Kitarō

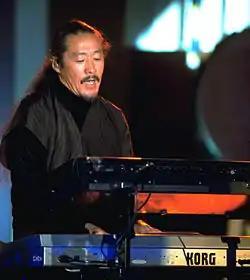
Kitaro playing live in the early 1990s

In 1984, Kitaro embarked on a "Live in Asia" tour. Notably, he was forced to cancel a leg in Singapore because he had long hair and at that time the country had a policy banning it.